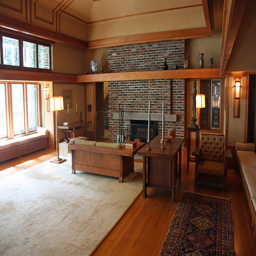
A modern living room with a brick wall and many windows.
A large room has brick fireplace with a sofa facing it.
An empty living room next to a fireplace with wooden furniture.
The living room is furnished with wood furniture with neutral color accents.
a living room with a fire place, couch, chair, and spacious rugs